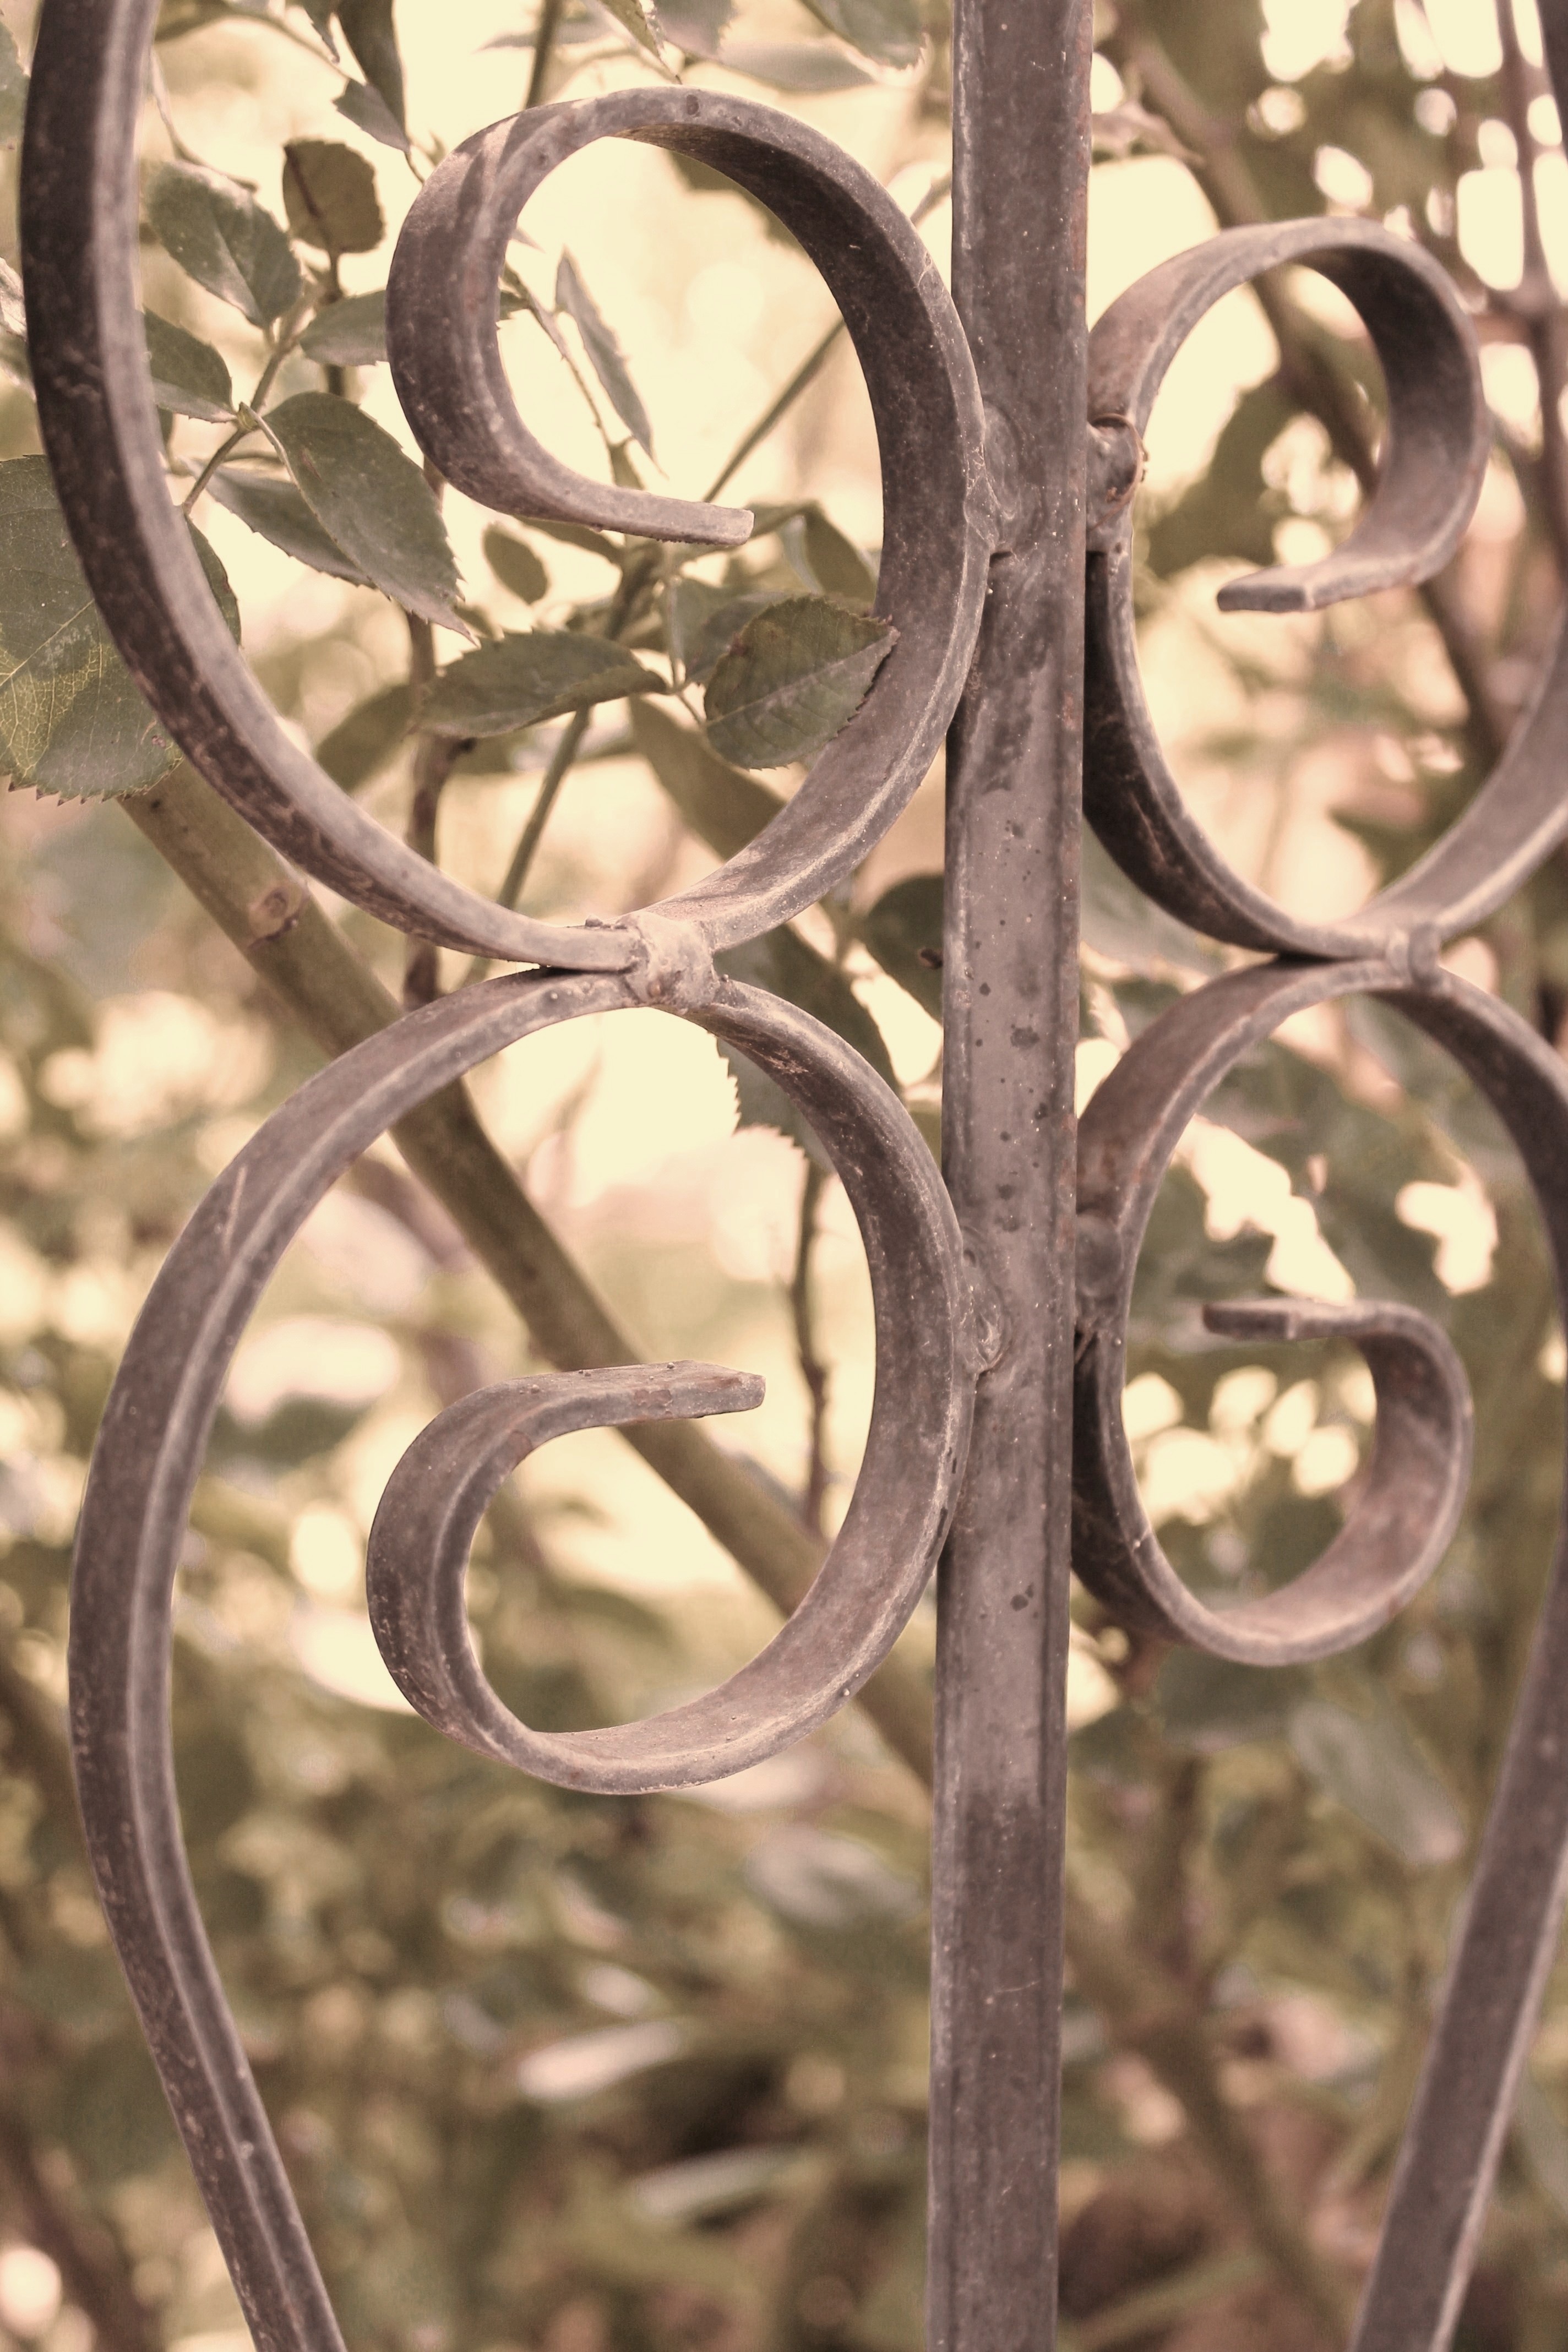
branch, antique, wheel, flower, window, old, metal, garden, lighting, twig, new mexico, sepia, iron, iron gate, outdoor art, iron decor